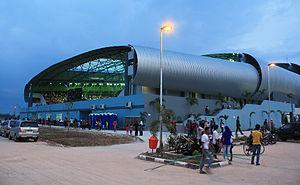
Le Jakabaring Sport City également connu comme le Jakabaring Sport Complex est un équipement sportif de la ville de Palembang, la capitale de la province de Sumatra du Sud. Il est situé à 5 km au sud-est du centre-ville de Palembang, au sud du fleuve Musi, après le pont Ampera, dans le quartier de Jakabaring. Ce complexe a été le site principal des Jeux d'Asie du Sud-Est de 2011. Le Gelora Sriwijaya Stadium, un des plus grands stades indonésiens, est situé dans son enceinte.
Palembang est une ville d'Indonésie, dans le sud de l'île de Sumatra. C'est la capitale de la province de Sumatra du Sud. Elle a le statut de kota. Sa population s'élevait à 1 742 186 habitants en 2013. C'est la deuxième ville importante de Sumatra après Medan, et la septième du pays après Jakarta, Surabaya, Bandung, Medan, Semarang, et Makassar. La ville a accueilli la 26ᵉ édition des SEA Games en 2011 et les Jeux asiatiques de 2018.
Les Jeux d'Asie du Sud-Est de 2011, officiellement connus comme les 26ᵉˢ Jeux d'Asie du Sud-Est, sont une compétition multisports internationale qui se tient du 11 au 22 novembre 2011 à Jakarta et Palembang, en Indonésie.